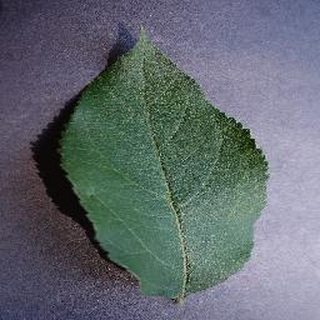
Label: healthy_apple